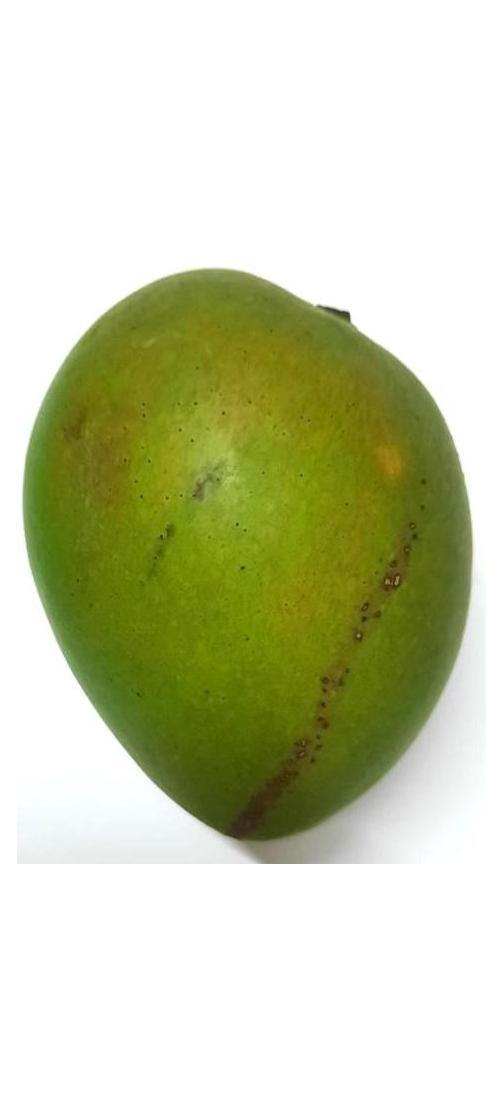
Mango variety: Harivanga